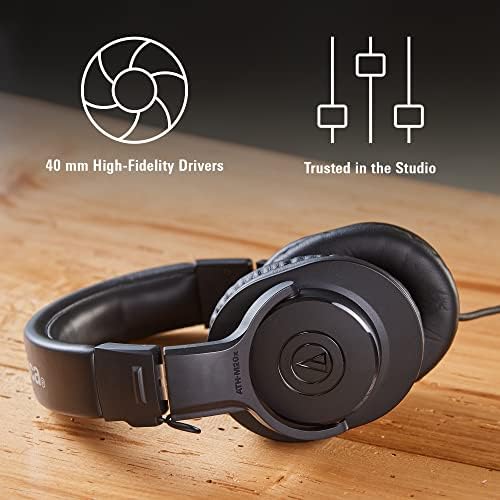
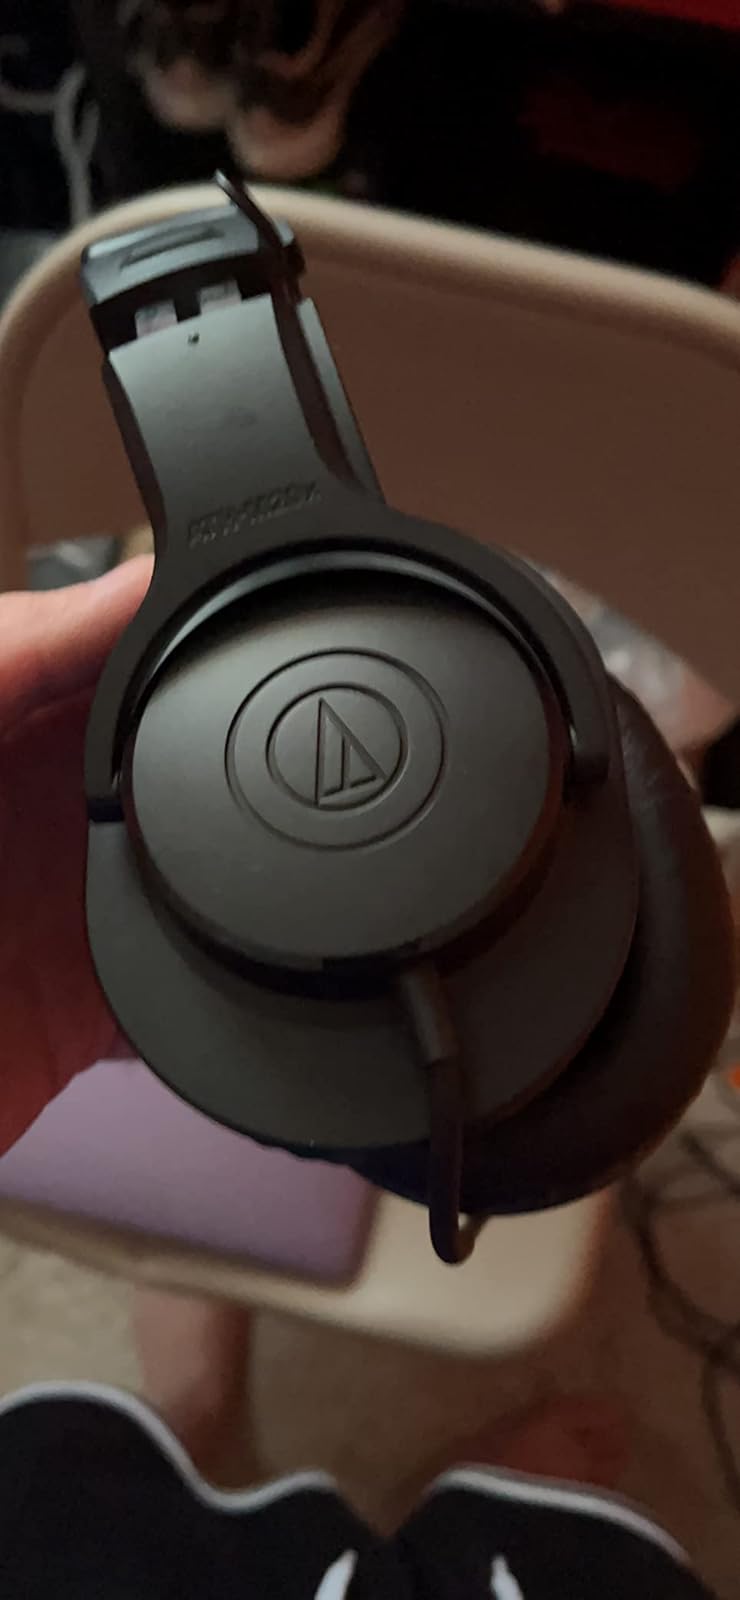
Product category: headphones
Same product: yes